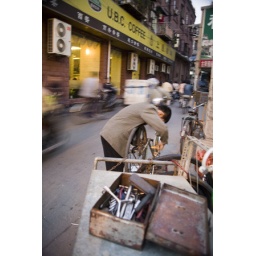
Bikes flying by the street mechanic at work